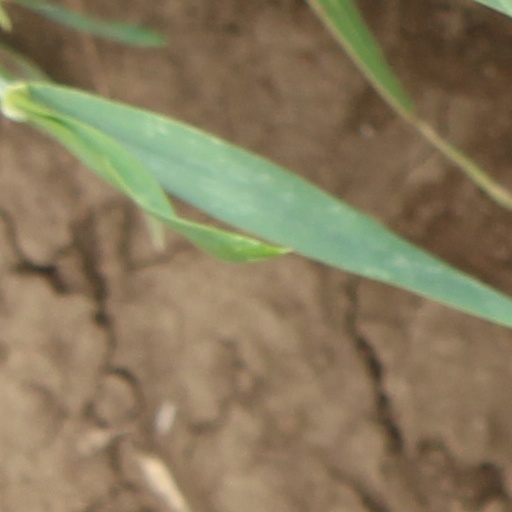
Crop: wheat